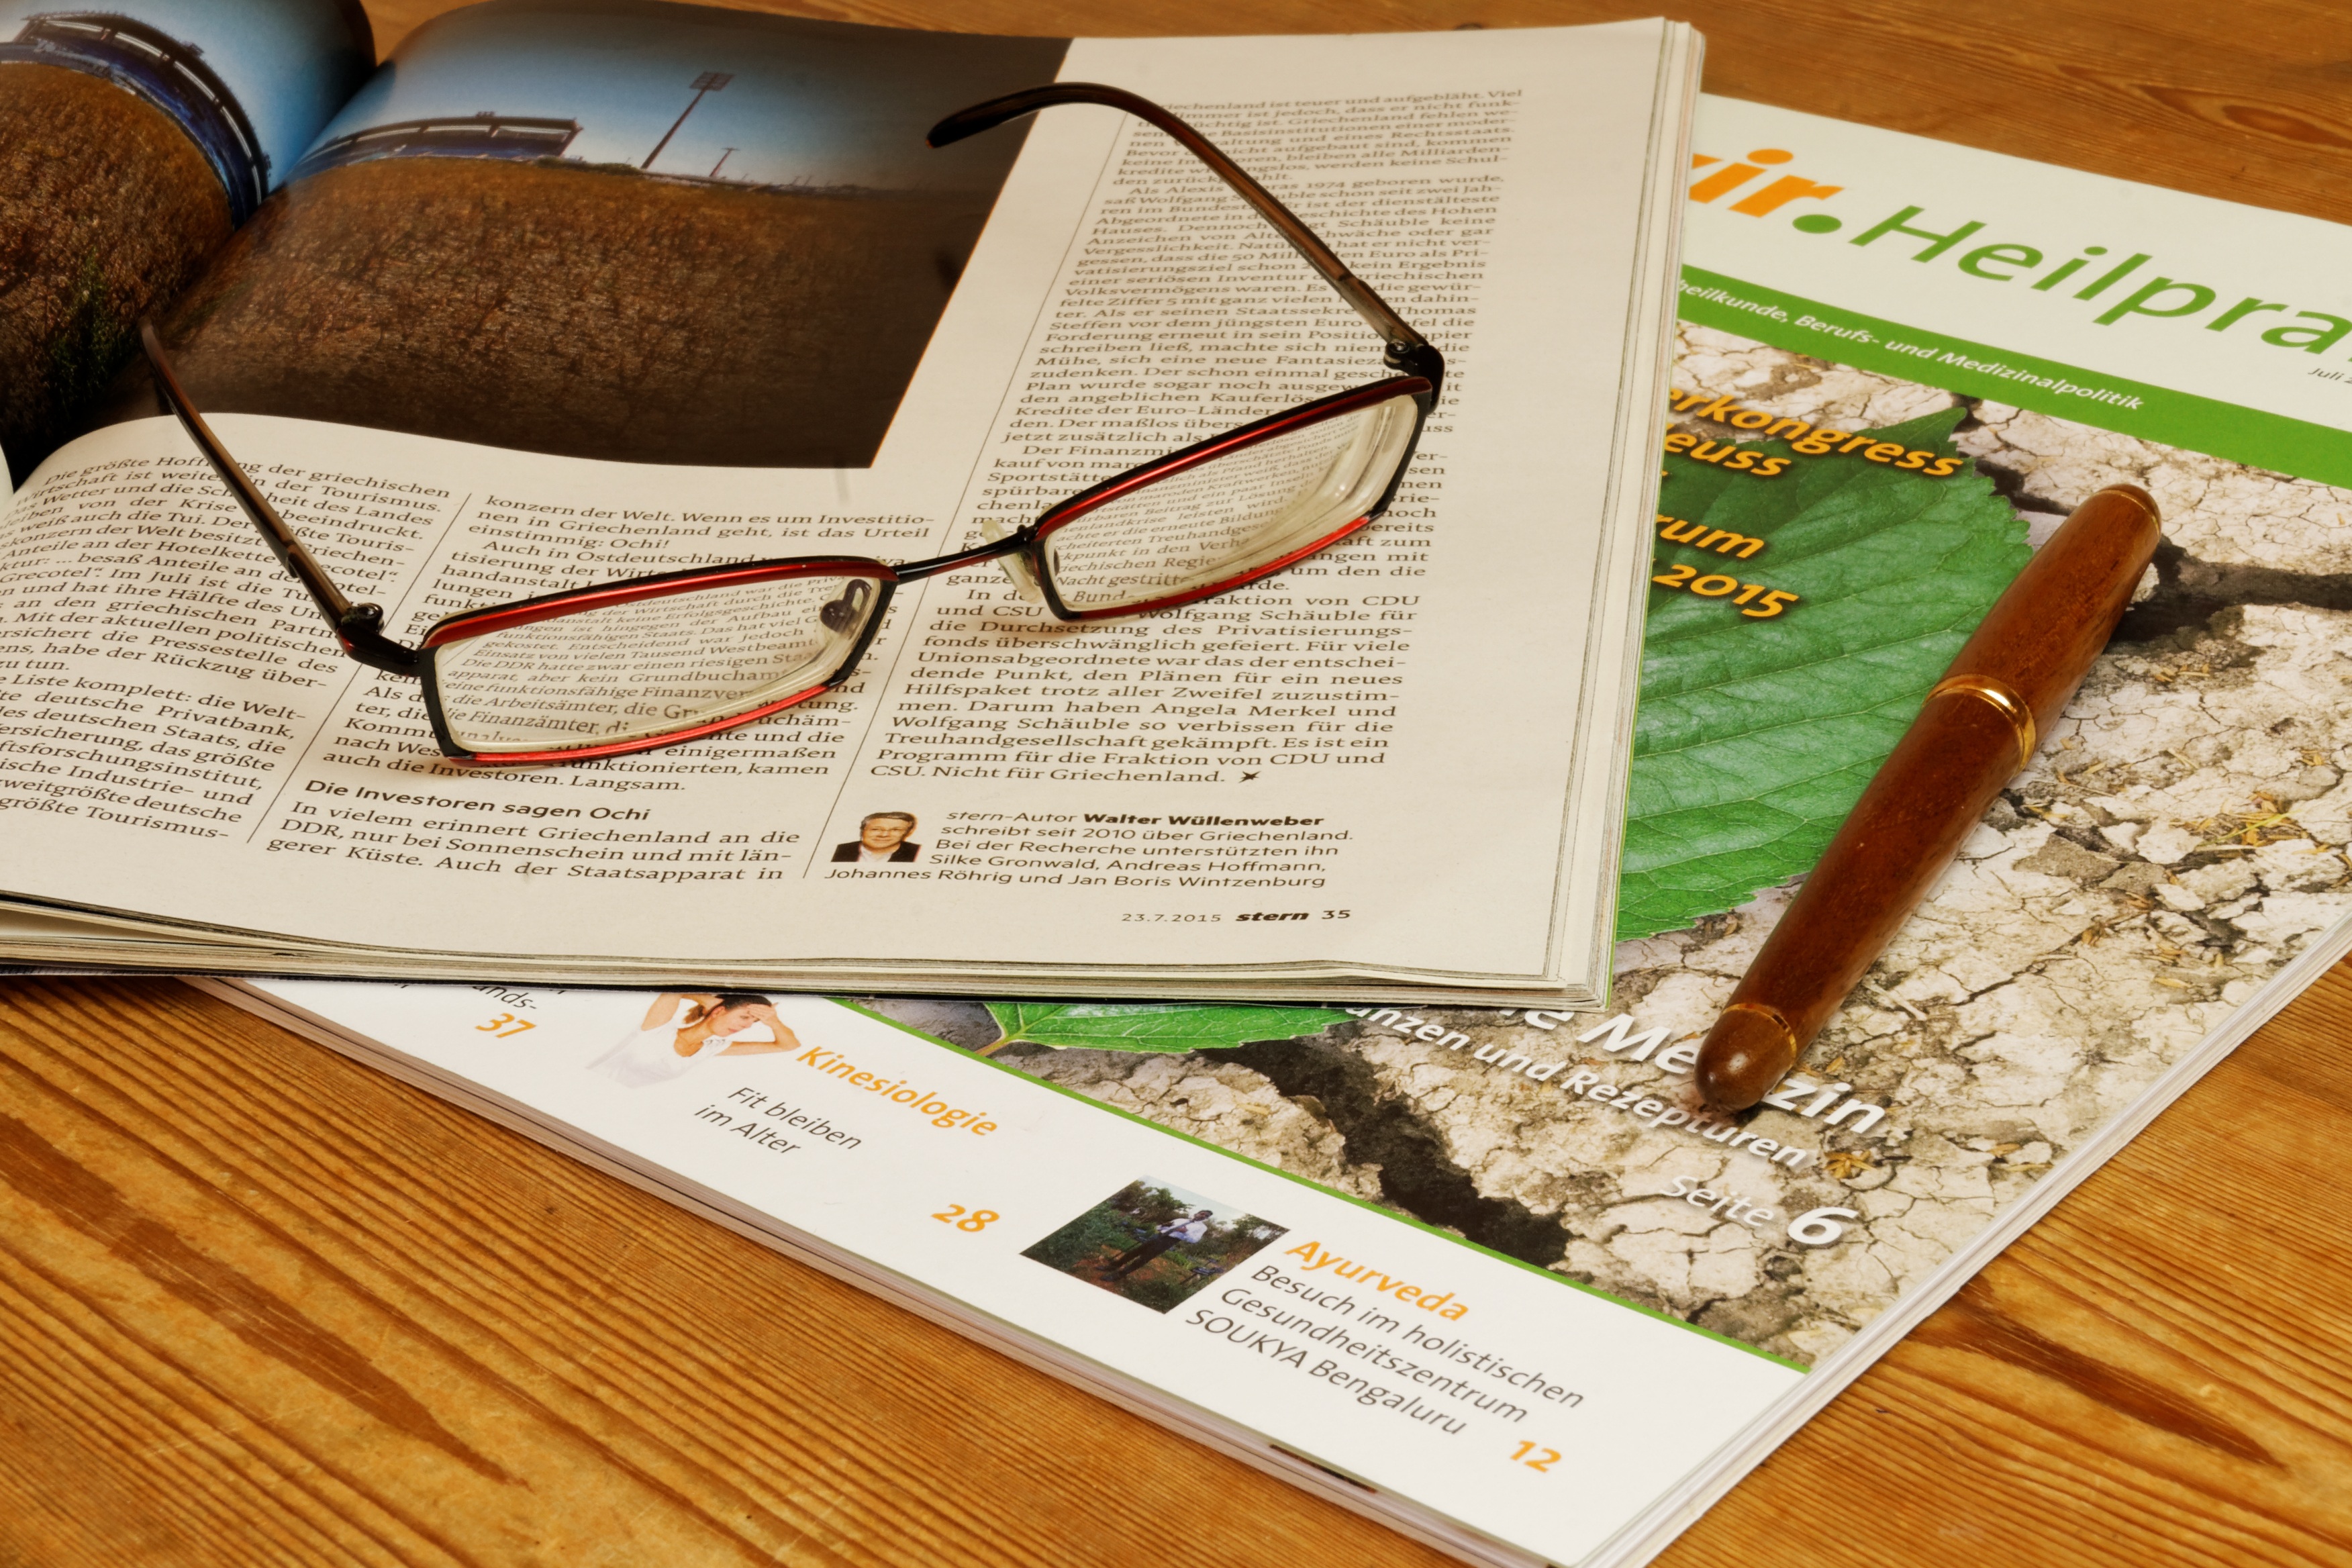
desk, writing, read, wood, pen, newspaper, office, education, brand, art, design, text, glasses, eyewear, filler, vision care